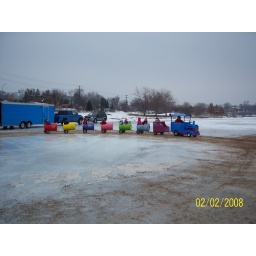
James having fun in the yellow train car